Question: Please indicate a possible affordance area of fork that can be used for holding
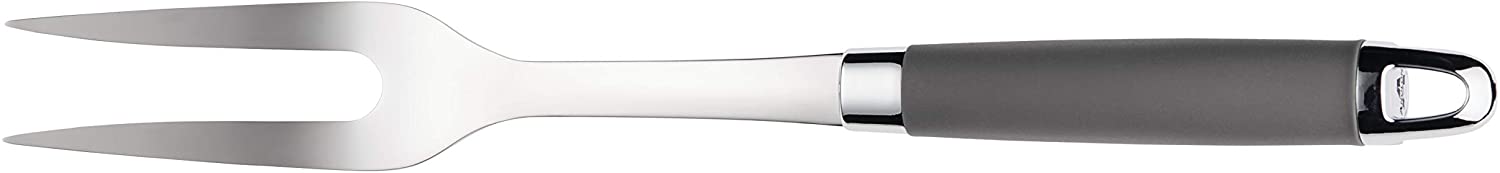
Answer: [737.186, 35.244, 1496.985, 148.309]